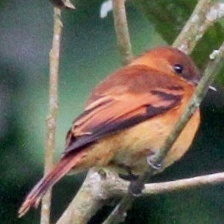
Species: CINNAMON FLYCATCHER
Scientific name: PYRRHOMYIAS CINNAMOMEUS